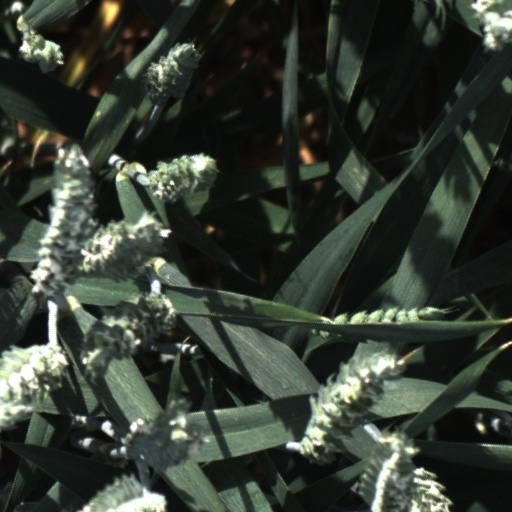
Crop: wheat